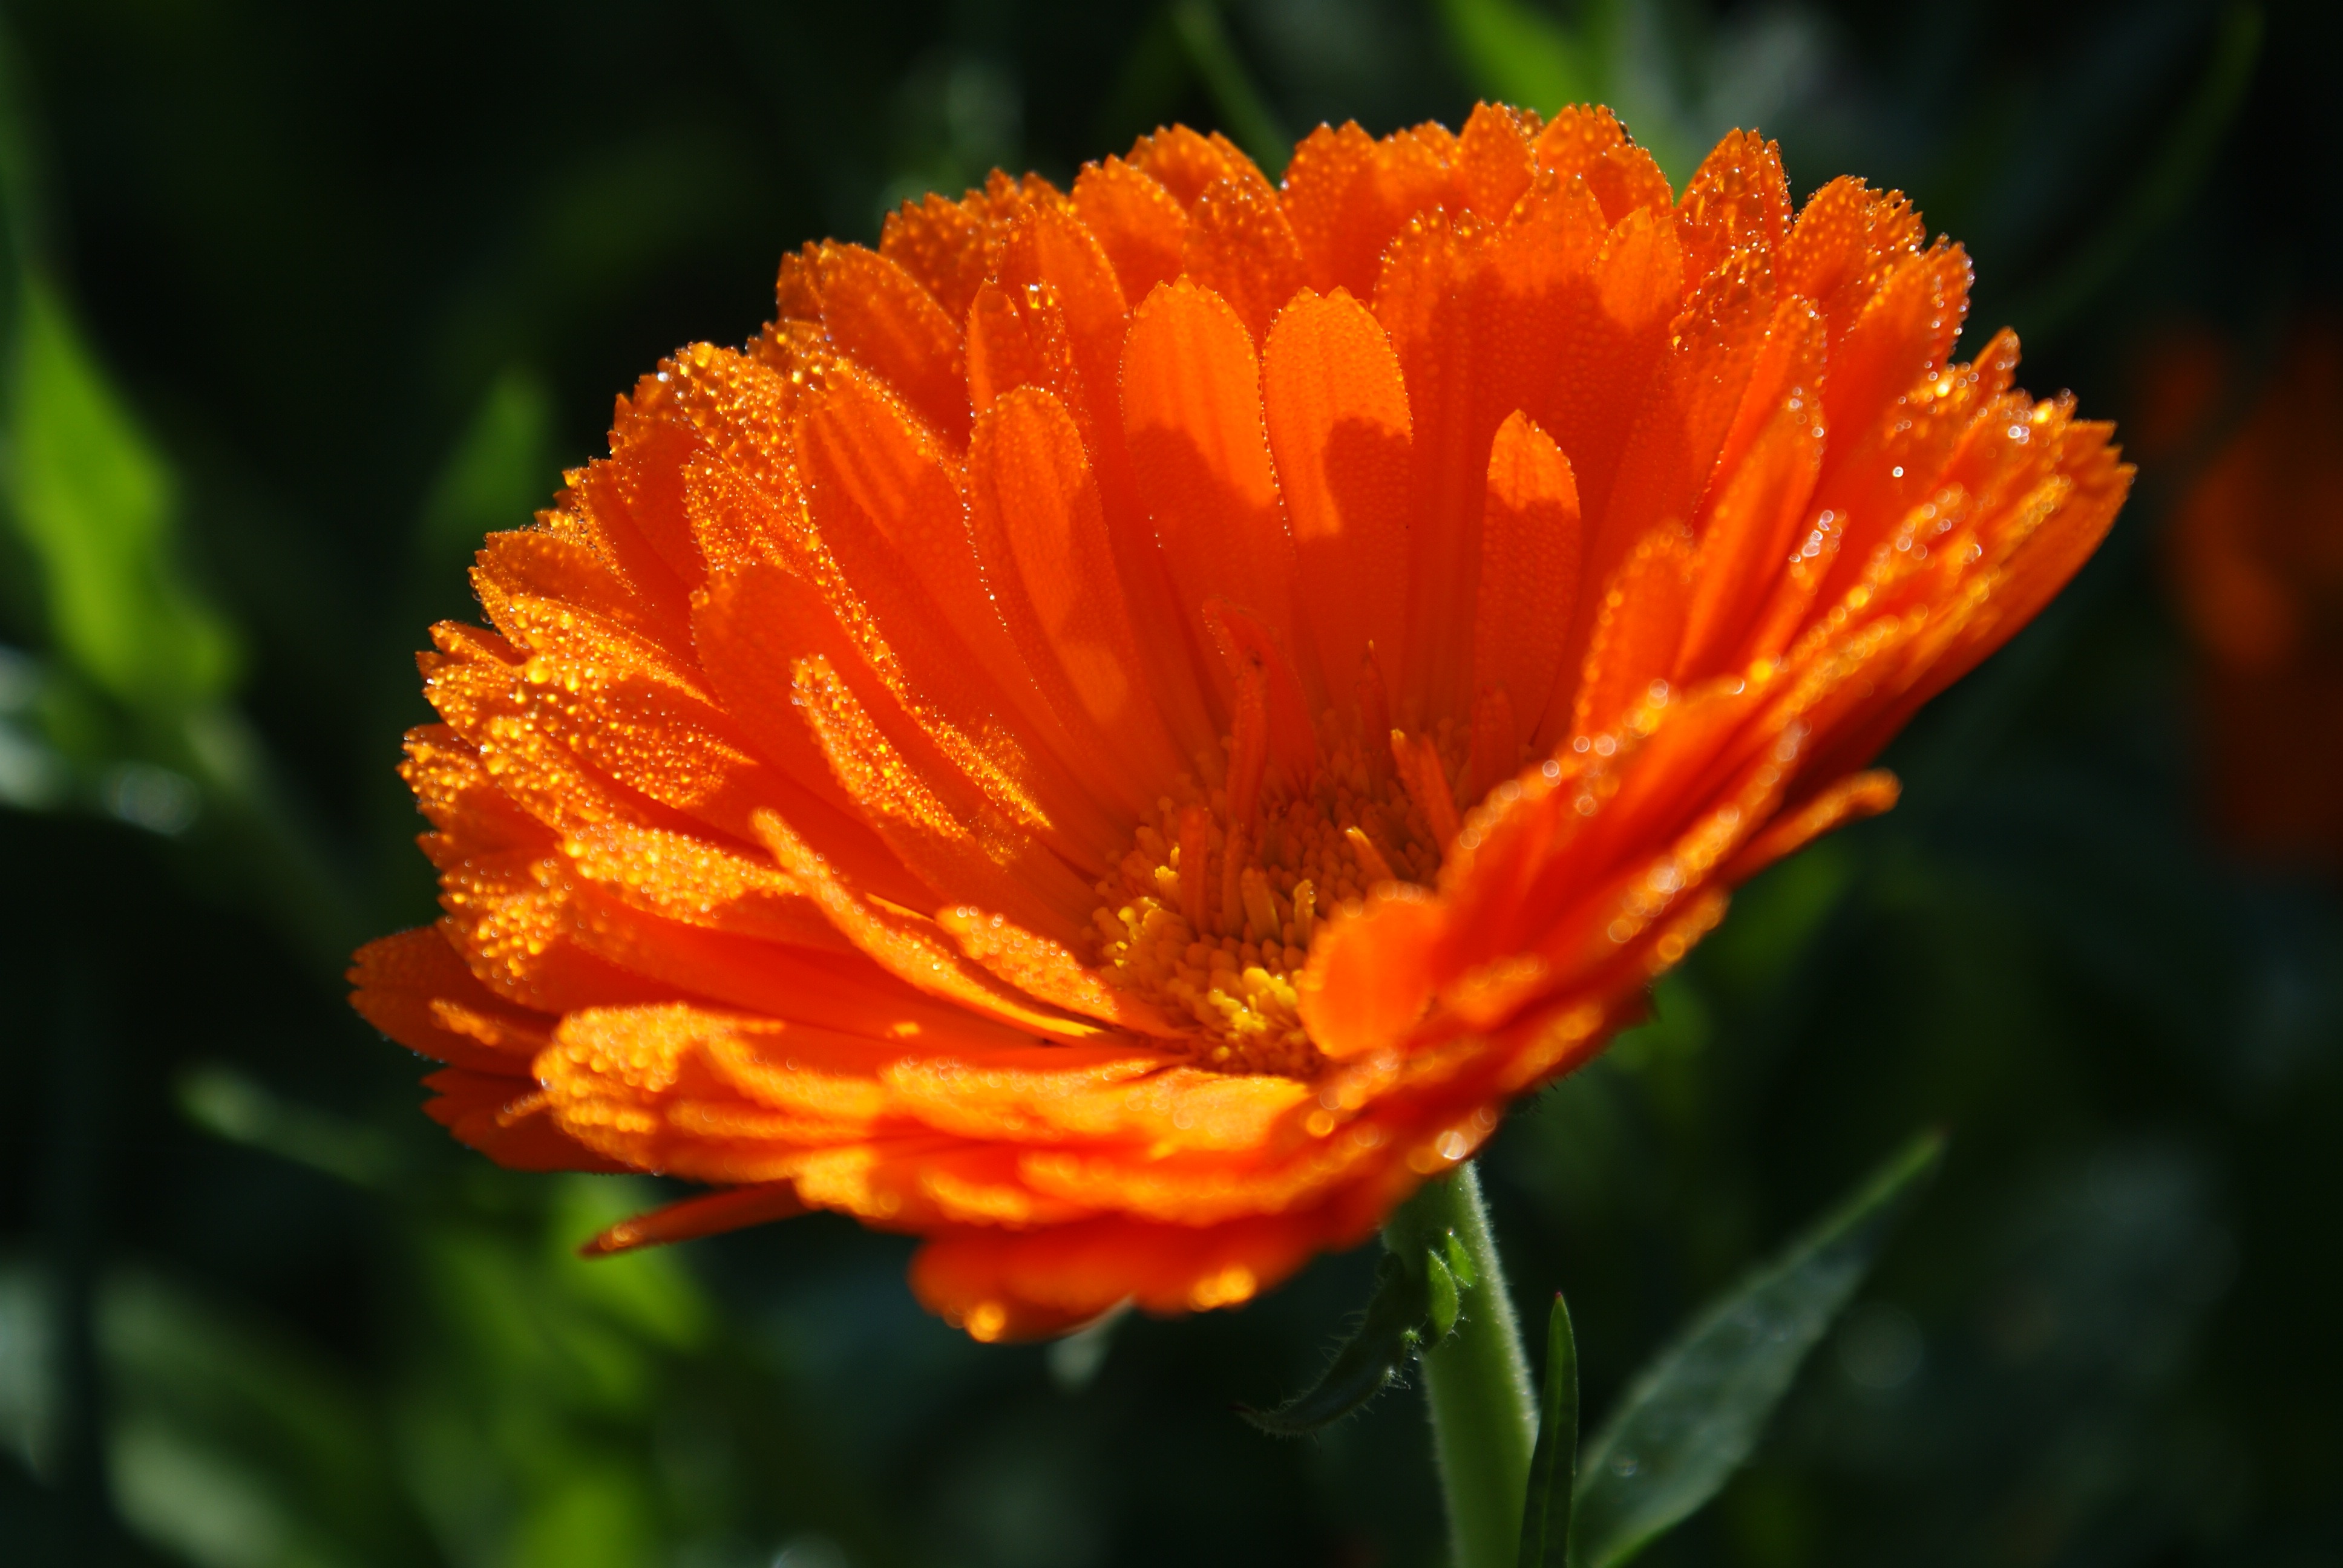
nature, blossom, plant, flower, petal, bloom, summer, herb, autumn, botany, yellow, ointment, close, flora, wildflower, of course, bless you, nectar, back light, medicinal plant, macro photography, flowering plant, calendula, homeopathic, annual plant, land plant